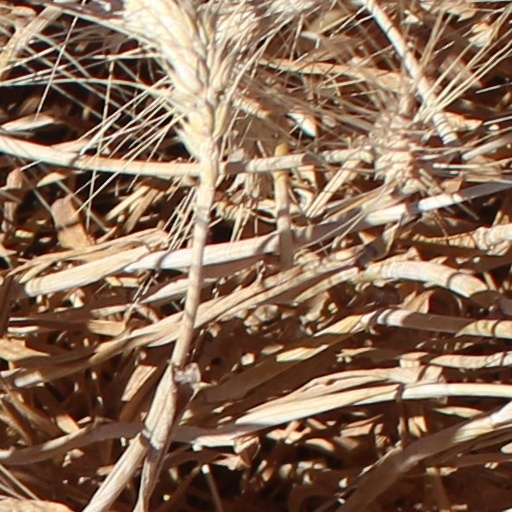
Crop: wheat